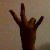
The image shows a hand gesture representing the number 7 in Indian Sign Language.